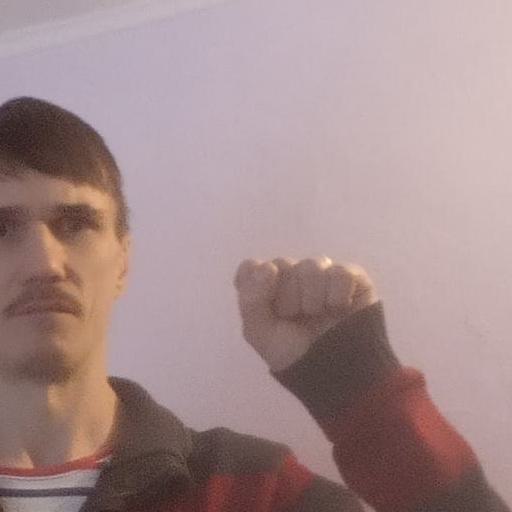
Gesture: fist